Plunder (play)

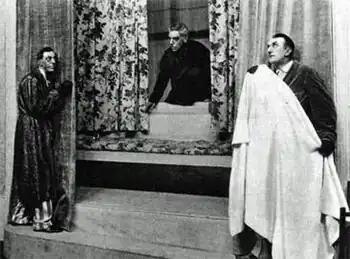
left to right, Ralph Lynn, Gordon James and Tom Walls in "Plunder", 1928

Plunder is a farce by the English playwright Ben Travers. It was first given at the Aldwych Theatre, London, the fifth in the series of twelve Aldwych farces presented by the actor-manager Tom Walls at the theatre between 1923 and 1933. Several of the actors formed a regular core cast for the Aldwych farces. The play shows two friends committing a jewel robbery, for arguably honourable reasons, with fatal results.